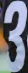
Number: 3